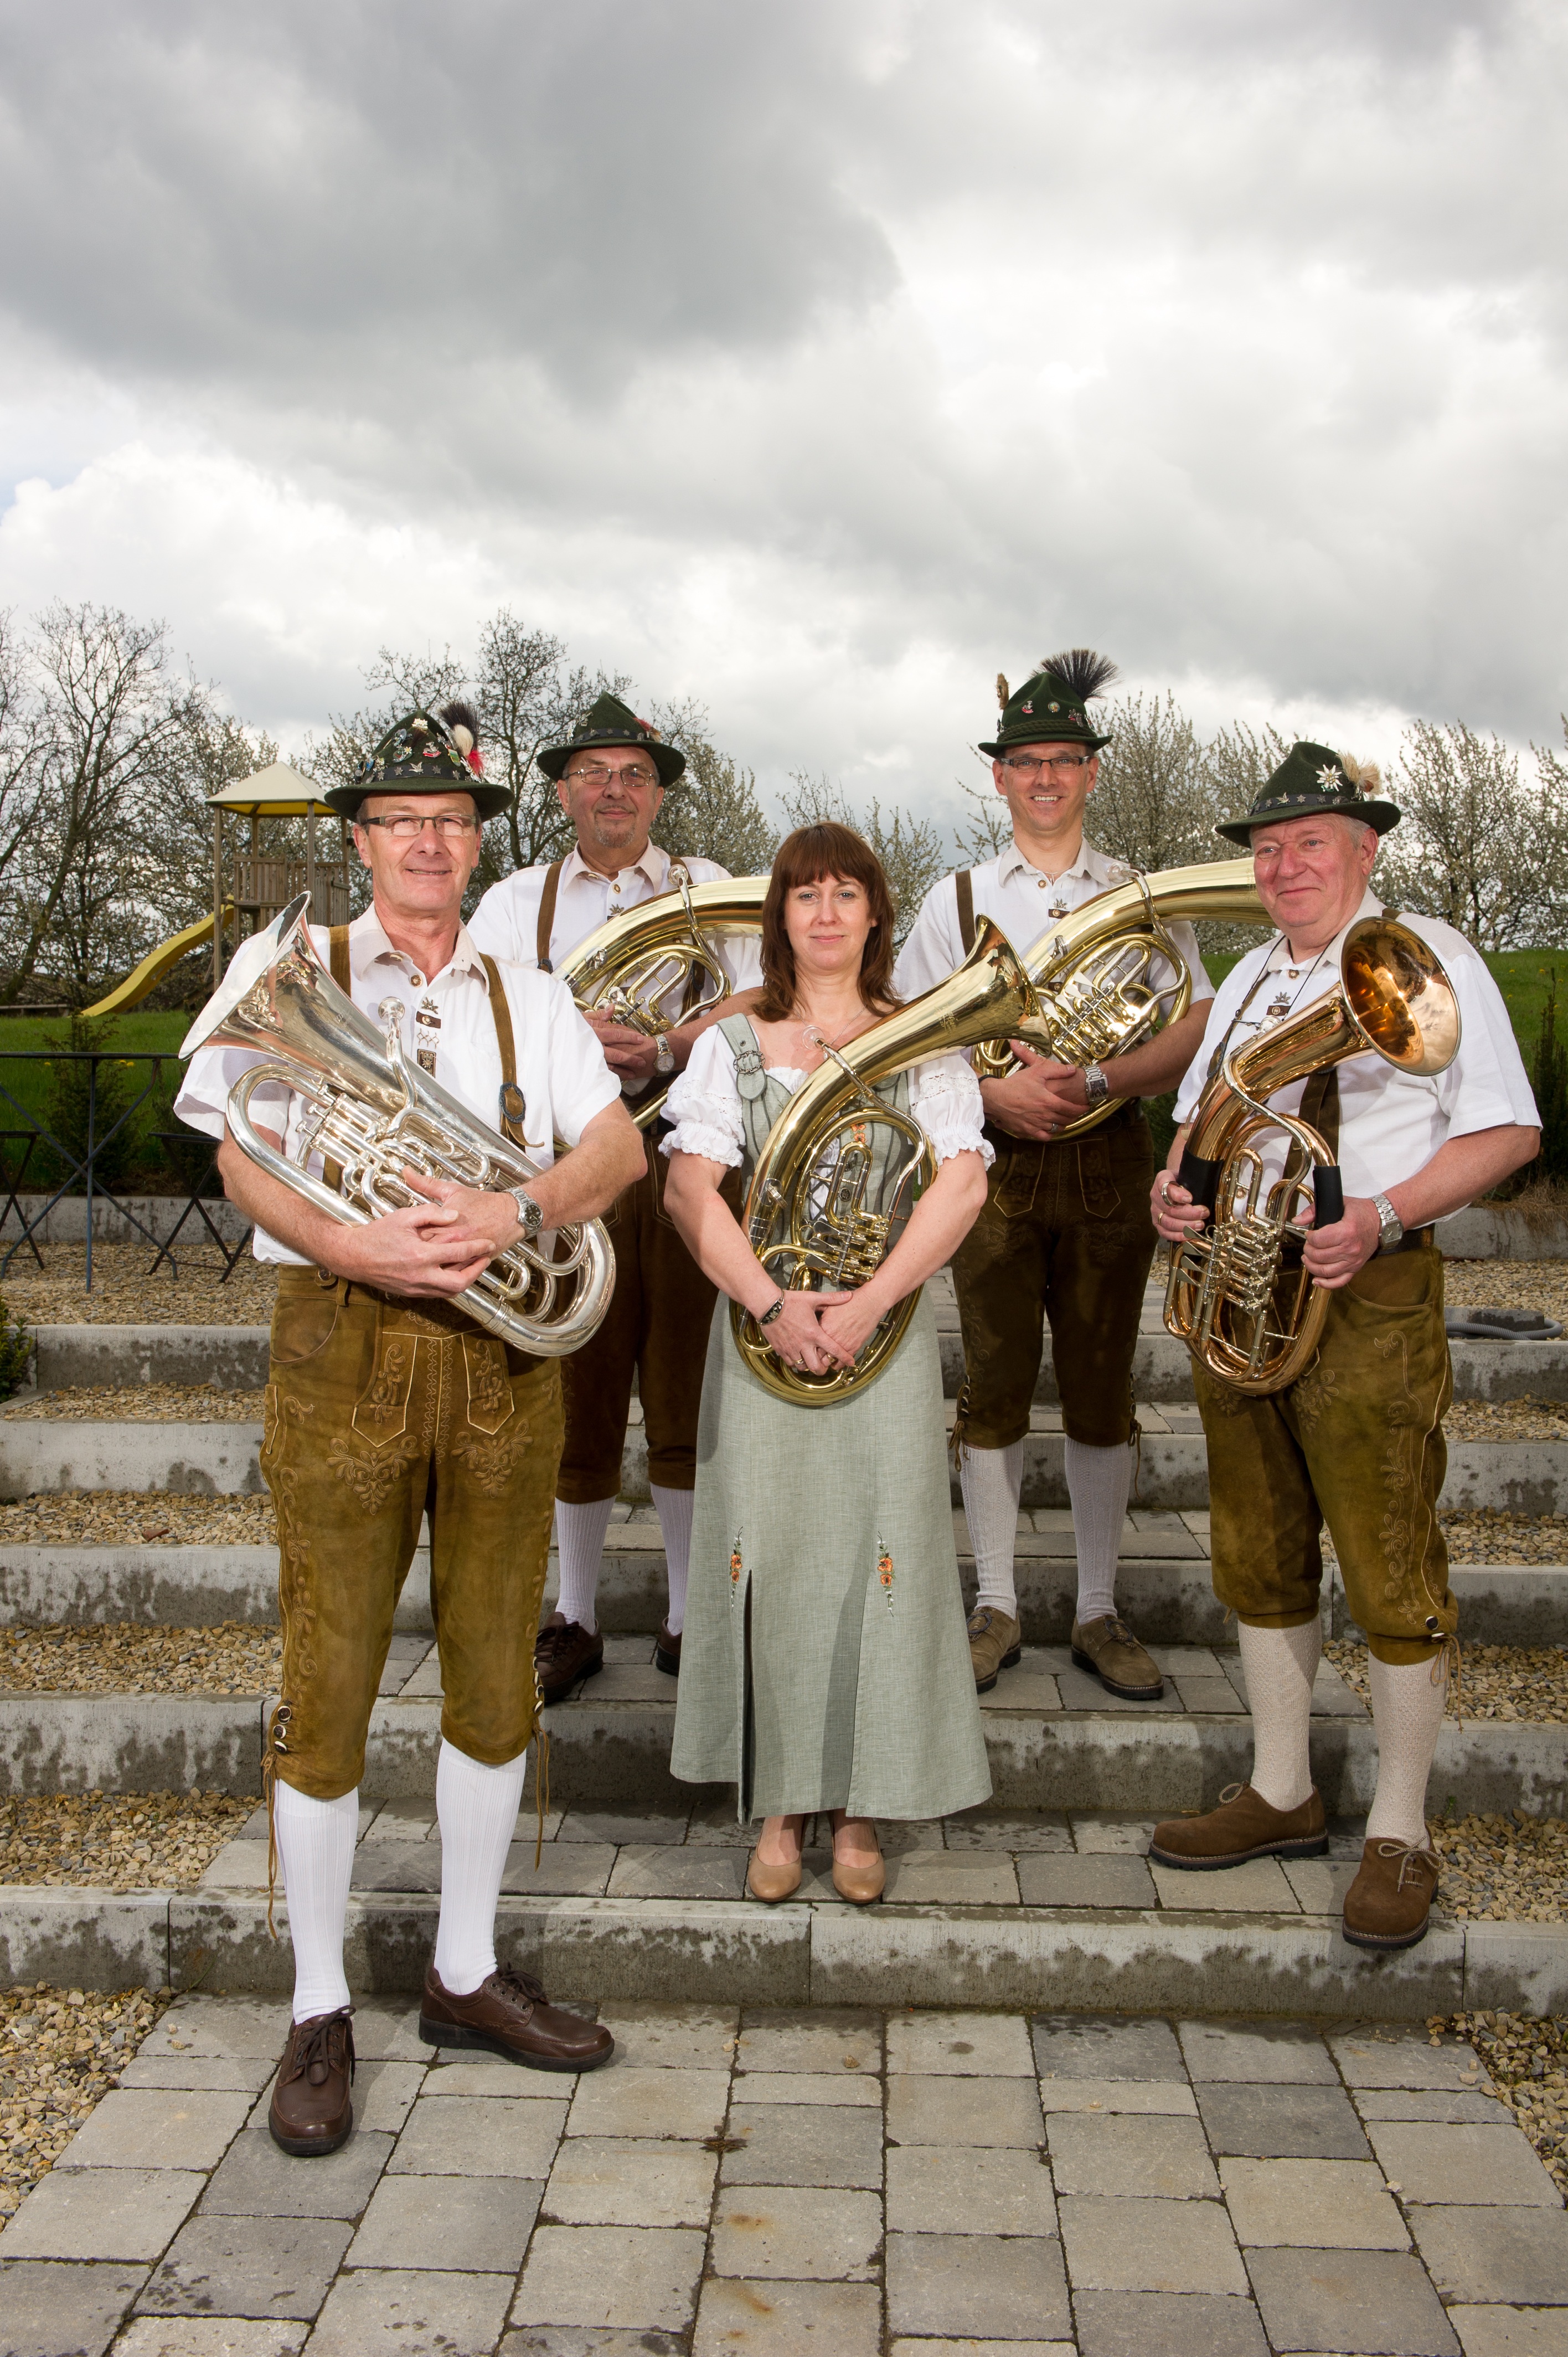
people, musician, musicians, tradition, folk dance, social group, oppenheimer, bladder chapel, velm